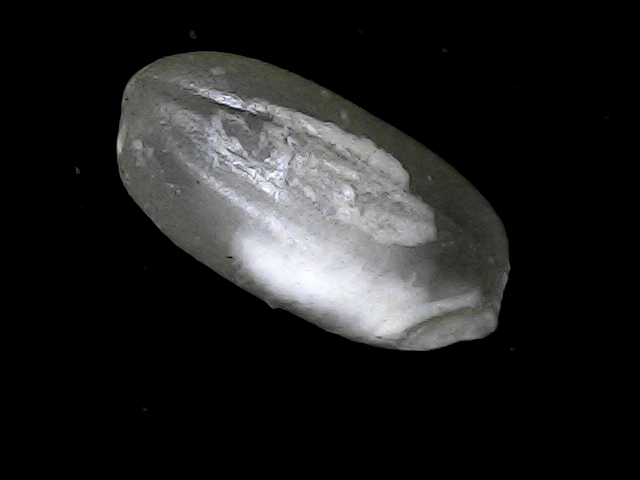
Rice variety: BD52